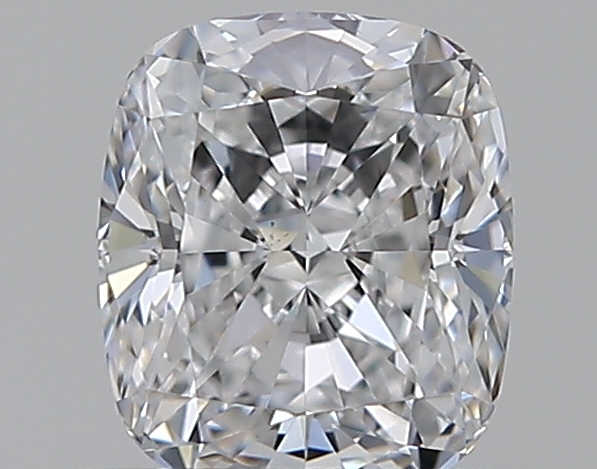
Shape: cushion
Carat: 0.52
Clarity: VS1
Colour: D
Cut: EX
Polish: EX
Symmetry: EX
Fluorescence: N
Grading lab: GIA
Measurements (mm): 4.99 x 4.29 x 2.91